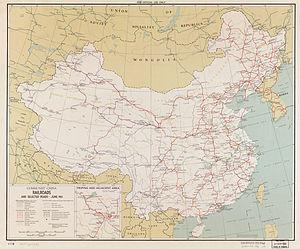
L’histoire du transport ferroviaire en Chine a commencé à la fin du XIXᵉ siècle pendant la dynastie Qing. Depuis lors, il est devenu l'un des plus grands réseaux ferroviaires au monde.